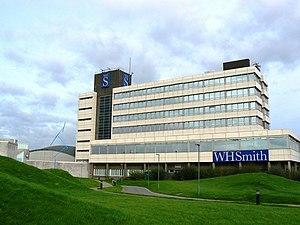
WH Smith PLC est une chaîne de librairies britannique implantée en Angleterre depuis 1792 et présente dans plusieurs pays.